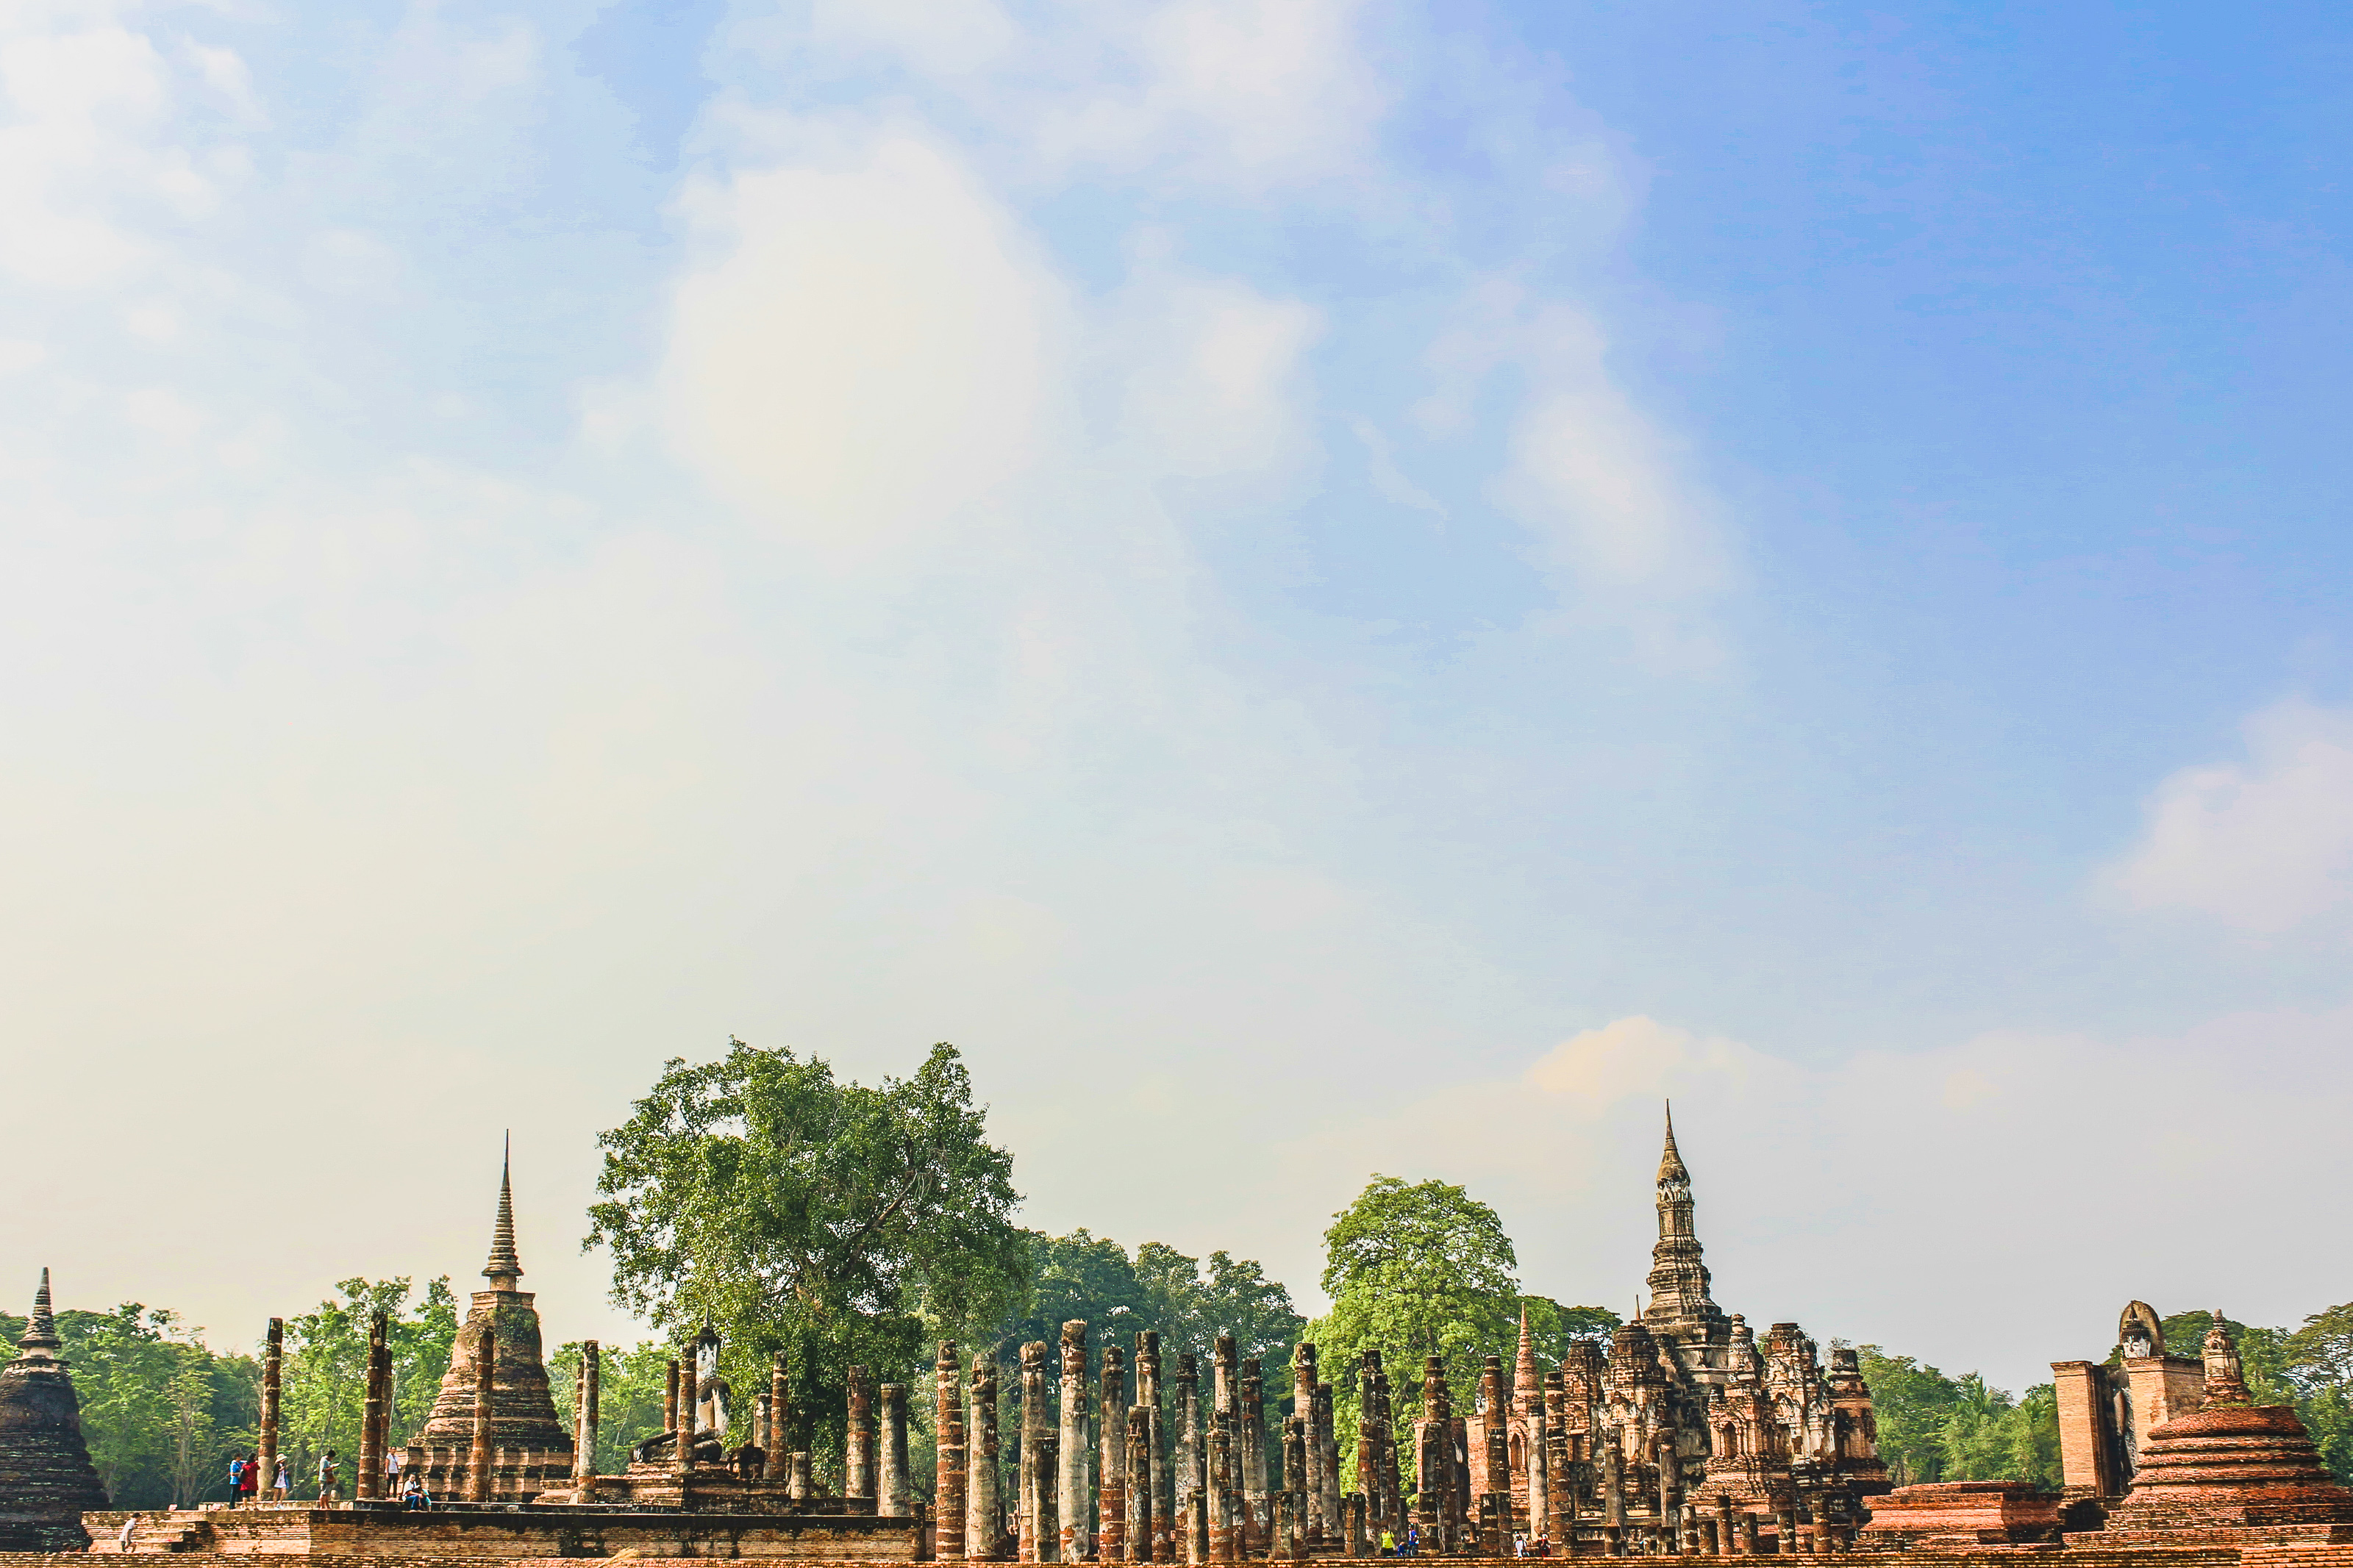
ancient, archeology, architecture, art, asia, buddha, buddhism, buddhist, civilization, cultural, culture, destination, east, famous, heritage, historical, history, landmark, meditation, old, pagoda, park, religion, ruin, scene, sculpture, seated, siam, site, southeast, statue, stone, sukhothai, symbols, temple, thai, thailand, thailand temple, tourism, tourist, traditional, travel, unesco, wat, worship, sky, daytime, tree, cloud, urban area, horizon, historic site, ancient history, palm tree, hindu temple, city, plant, archaeological site, soil, building, plain, ruins, place of worship, tourist attraction, road